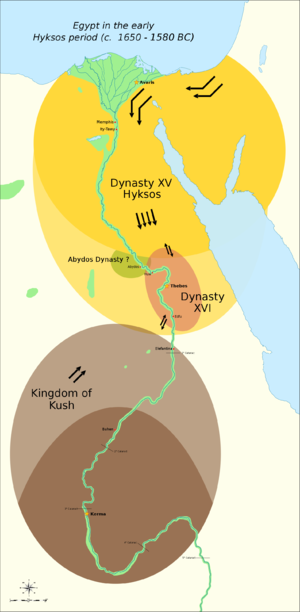
La Deuxième Période intermédiaire, caractérisée par une période d'instabilité dans l'histoire de l'Égypte antique, se situe entre le Moyen Empire et le Nouvel Empire entre -1650 et -1550.